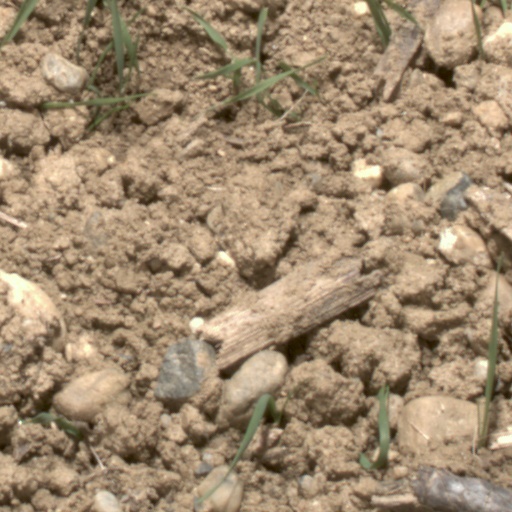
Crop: wheat